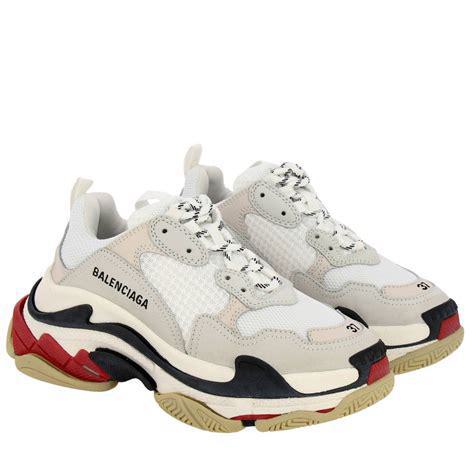
Brand: Balenciaga
Model: Track